YMCA Building (Shreveport, Louisiana)

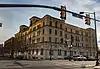
Front of the building, left, with twin campaniles

The YMCA Building is a historic building in downtown Shreveport, Louisiana, built in 1925. The National Register of Historic Places listed the Young Men’s Christian Association structure in 1982.